Émile Rigaud

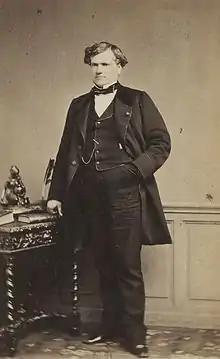

Émile Rigaud (27 March 1824 - 19 March 1890) was a French lawyer and politician. He served as the Mayor of Aix-en-Provence from 1849 to 1863 and as a member of the National Assembly from 1852 to 1862.